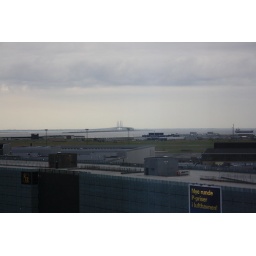
Taken from the window of a 9th floor room in the Copenhagen airport Hilton.